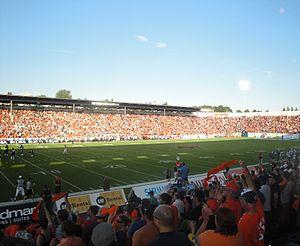
La Major League Soccer 2011 est la 16ᵉ saison de la Major League Soccer, le championnat professionnel de soccer d'Amérique du Nord. Les Timbers de Portland et les Whitecaps de Vancouver rejoignent la MLS qui passe donc de 16 à 18 franchises.
Le World Football Challenge est un tournoi amical de football rassemblant des clubs d'Europe et d'Amérique du Nord, et qui a eu lieu en juillet et août 2011. Chaque équipe rencontre trois autres équipes une fois. Tous les matchs ont lieu sur terrain neutre, dans différents stades des États-Unis et du Canada. Le Real Madrid remporte le tournoi.
L'Empire Field était un stade temporaire, utilisé pour le football canadien et le soccer durant la rénovation du stade BC Place Stadium. Il était situé à l'emplacement de l'ancien stade de l'Empire, situé à Hastings Park, Vancouver, Canada.